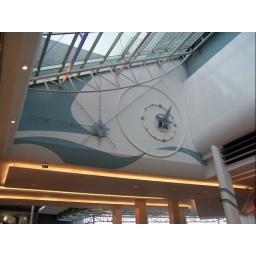
The clock on the wall in the main aisle.